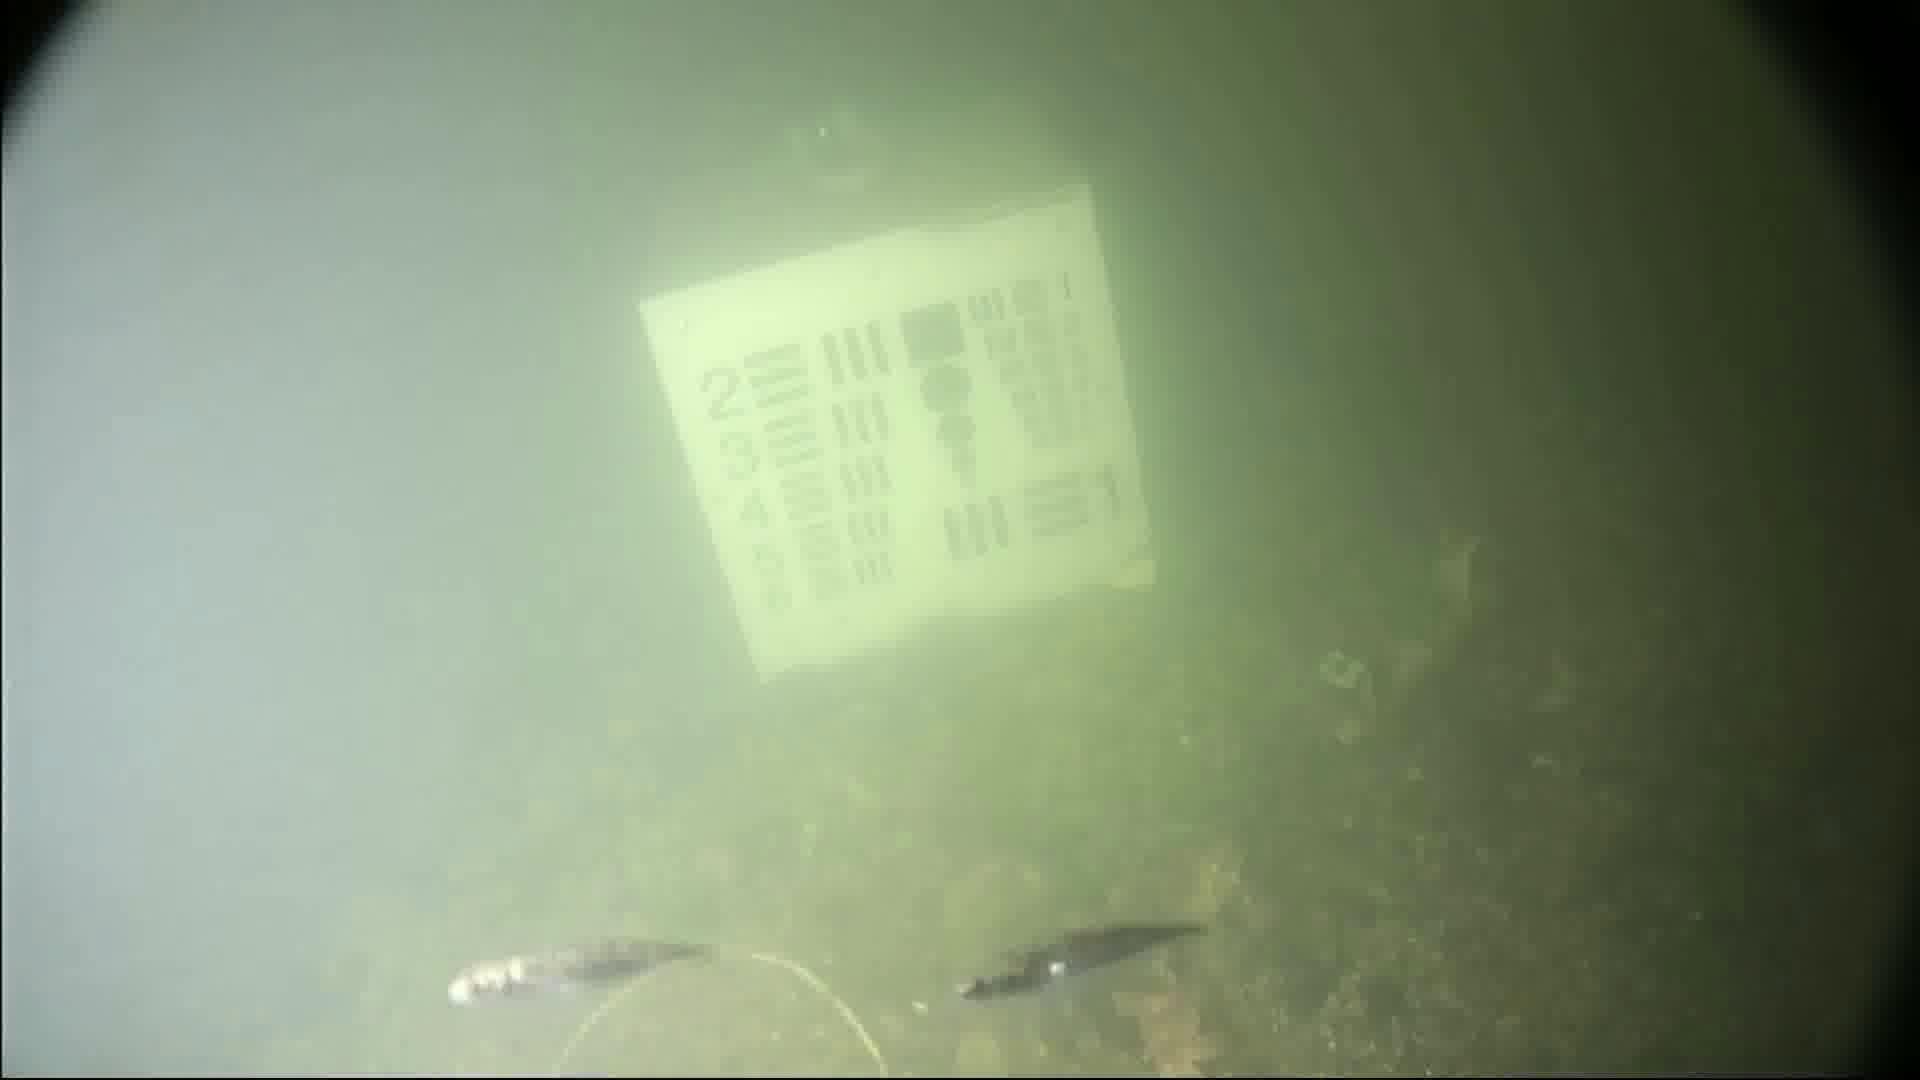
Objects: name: small_fish
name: starfish